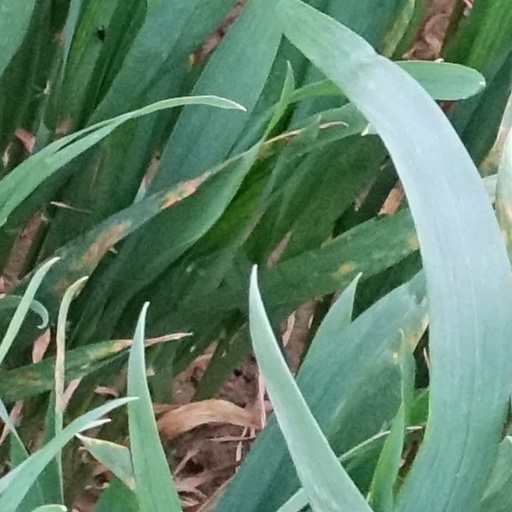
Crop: wheat